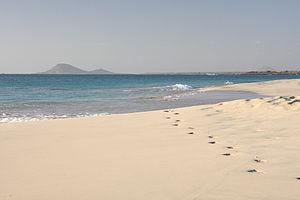
Santa Maria est une localité du Cap-Vert située au sud de l'île de Sal, dans les îles de Barlavento. Elle a le statut de « ville » depuis 2010.